History of Elmina

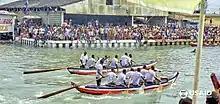
Bakatue Festival in 2016

Ghana's independence in 1957 did not fundamentally change Elmina's peripheral situation. The population increased, as did that of other Ghanaian cities. In 1960 there were 8534 people living in Elmina, ten years later it increased to 12,000. As a major event, the city's history records the visit of Queen Elizabeth II to Elmina in 1960. In 1979, the two fortresses of Elmina were declared a World Heritage Site and tourism has since taken a considerable upswing. At the beginning of the millennium, with considerable financial support from the European Union, the Elmina Heritage Project was launched, a program to restore the historic sites of Elmina, the two fortresses, and several other historic buildings.